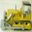
Label: tractor